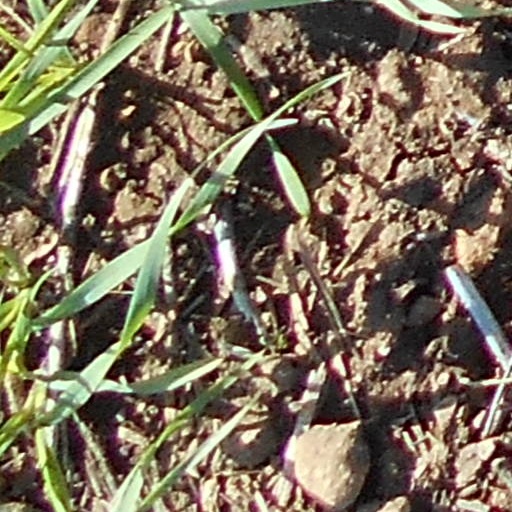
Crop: wheat